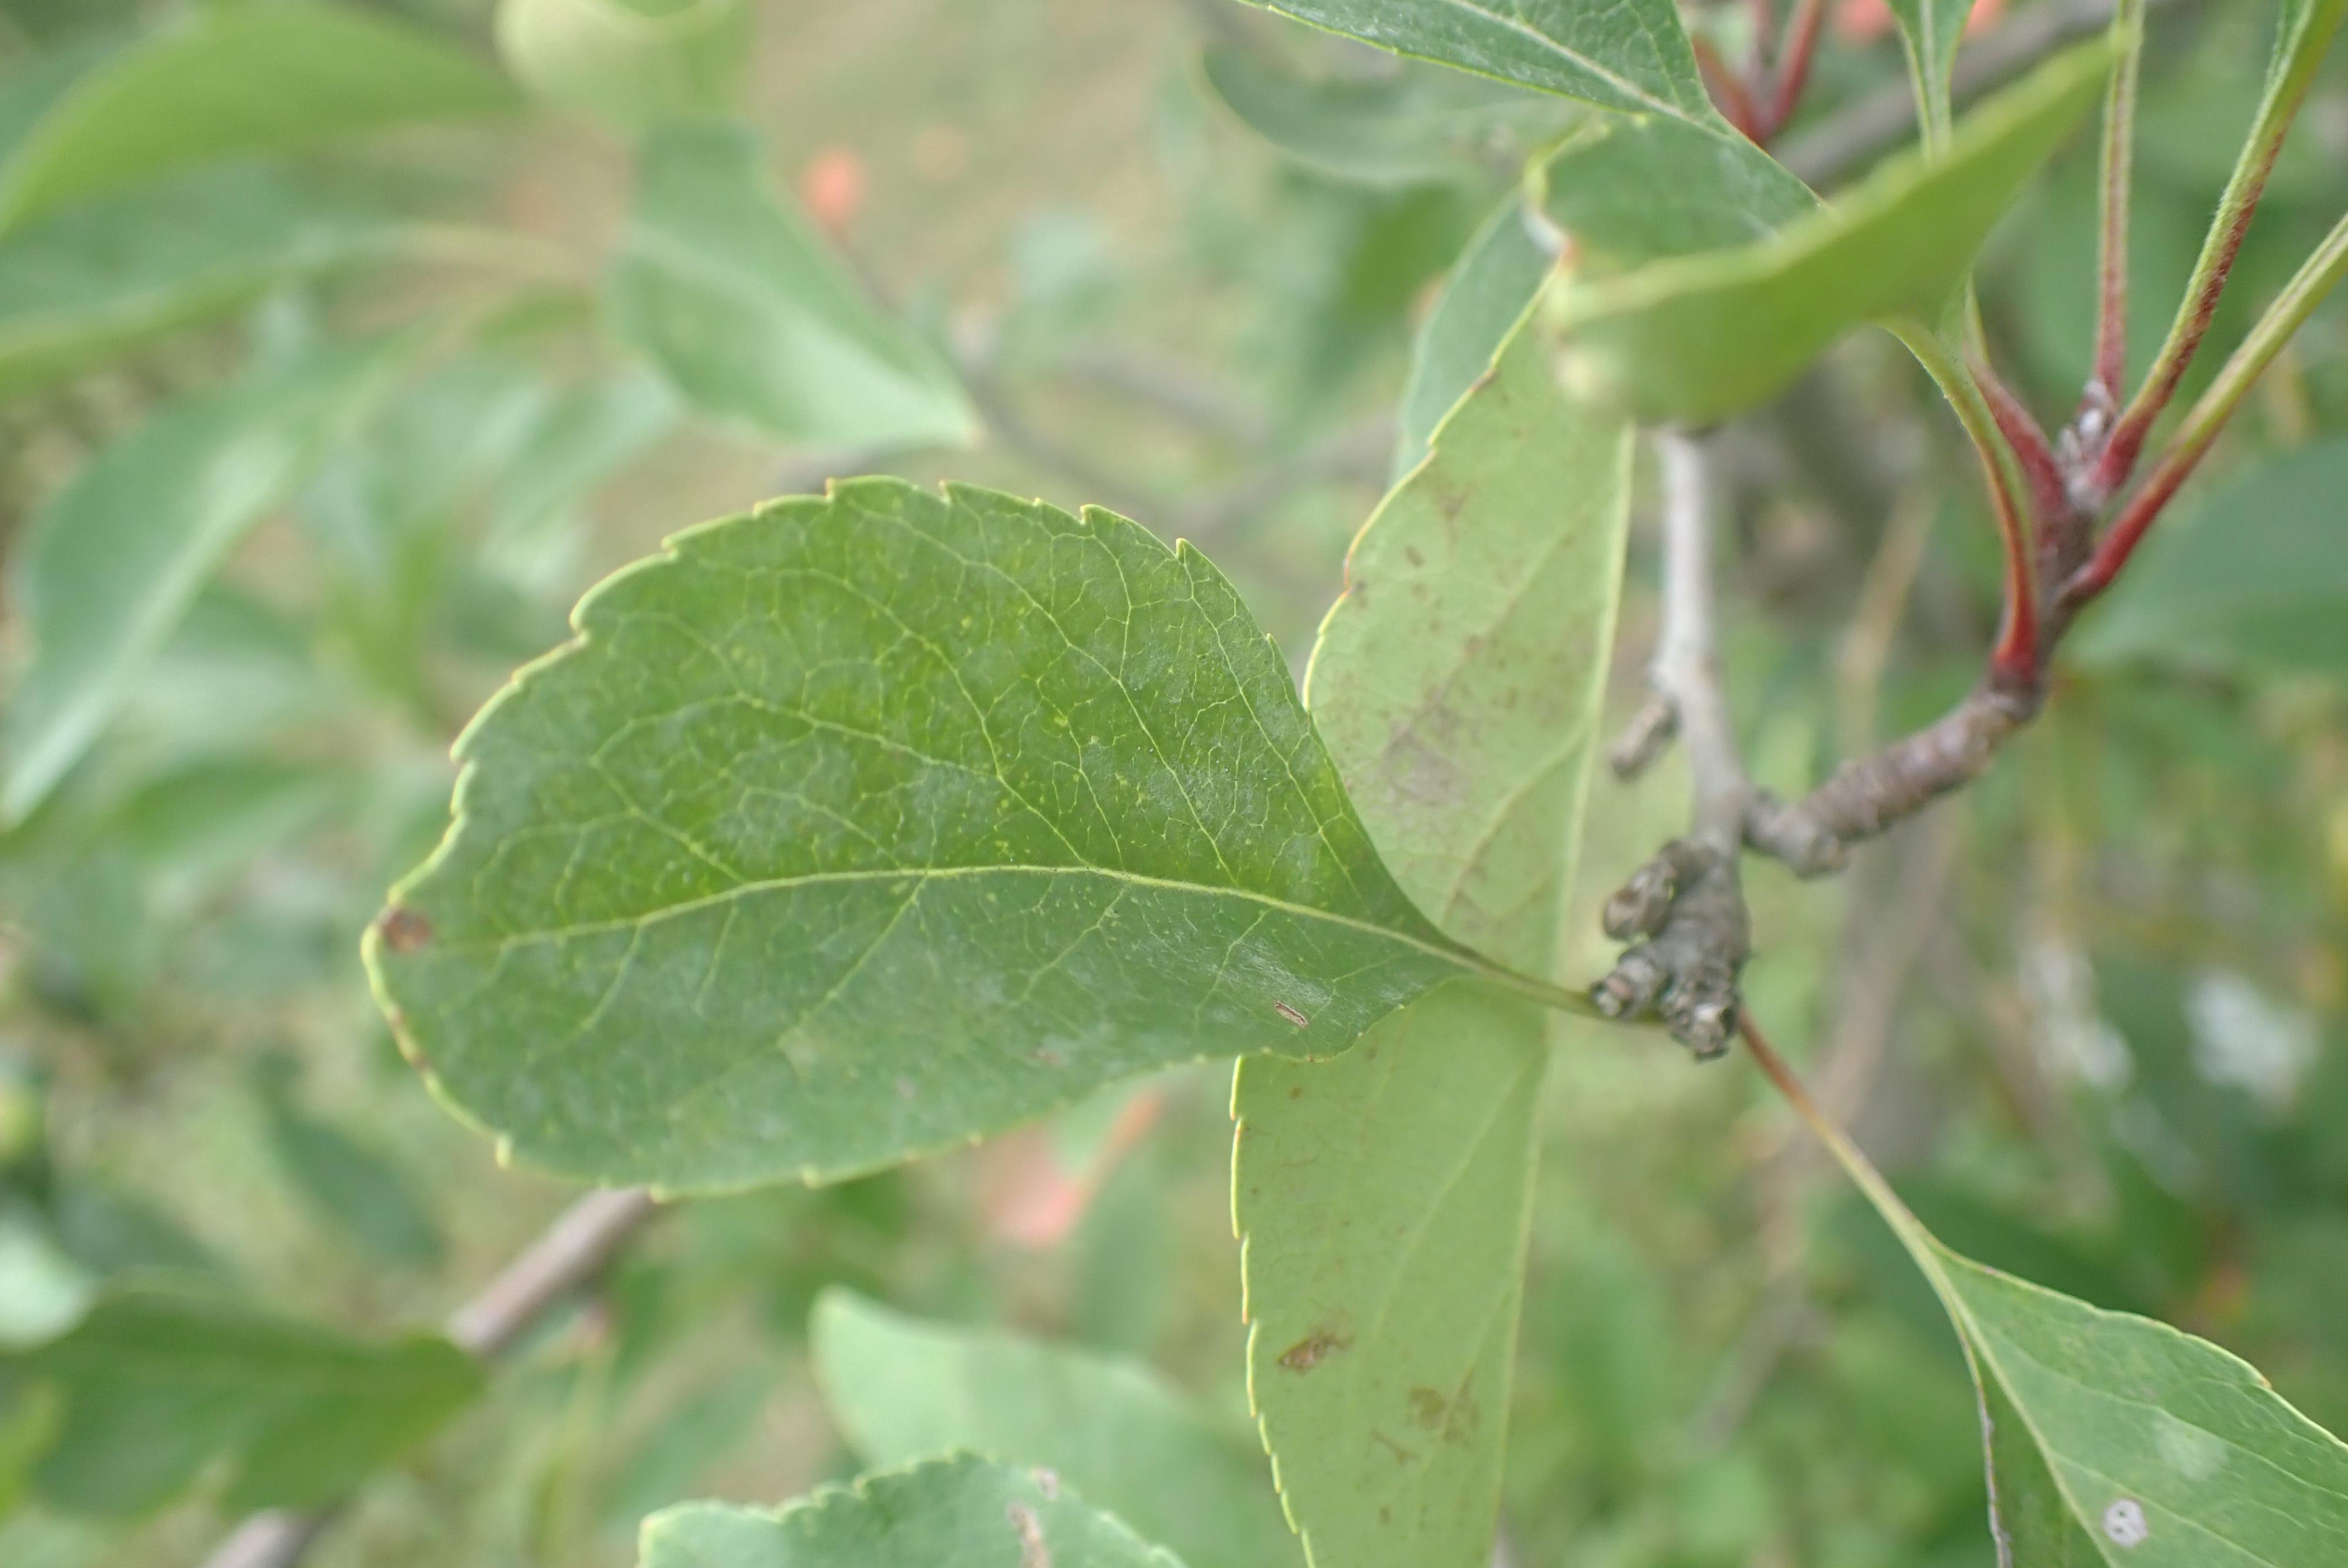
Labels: powdery_mildew